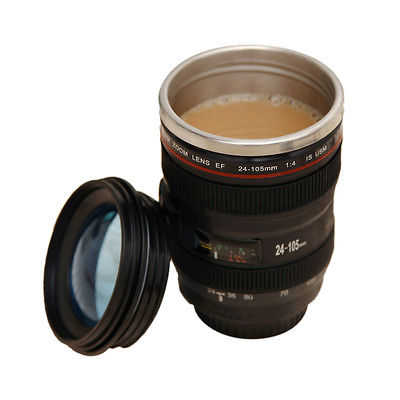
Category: mug